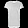
Label: T - shirt / top